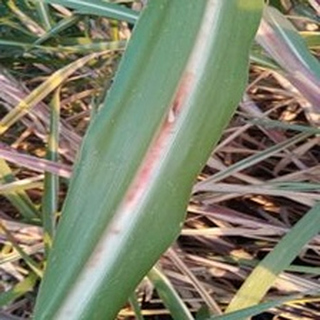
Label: sugarcane_red_rot